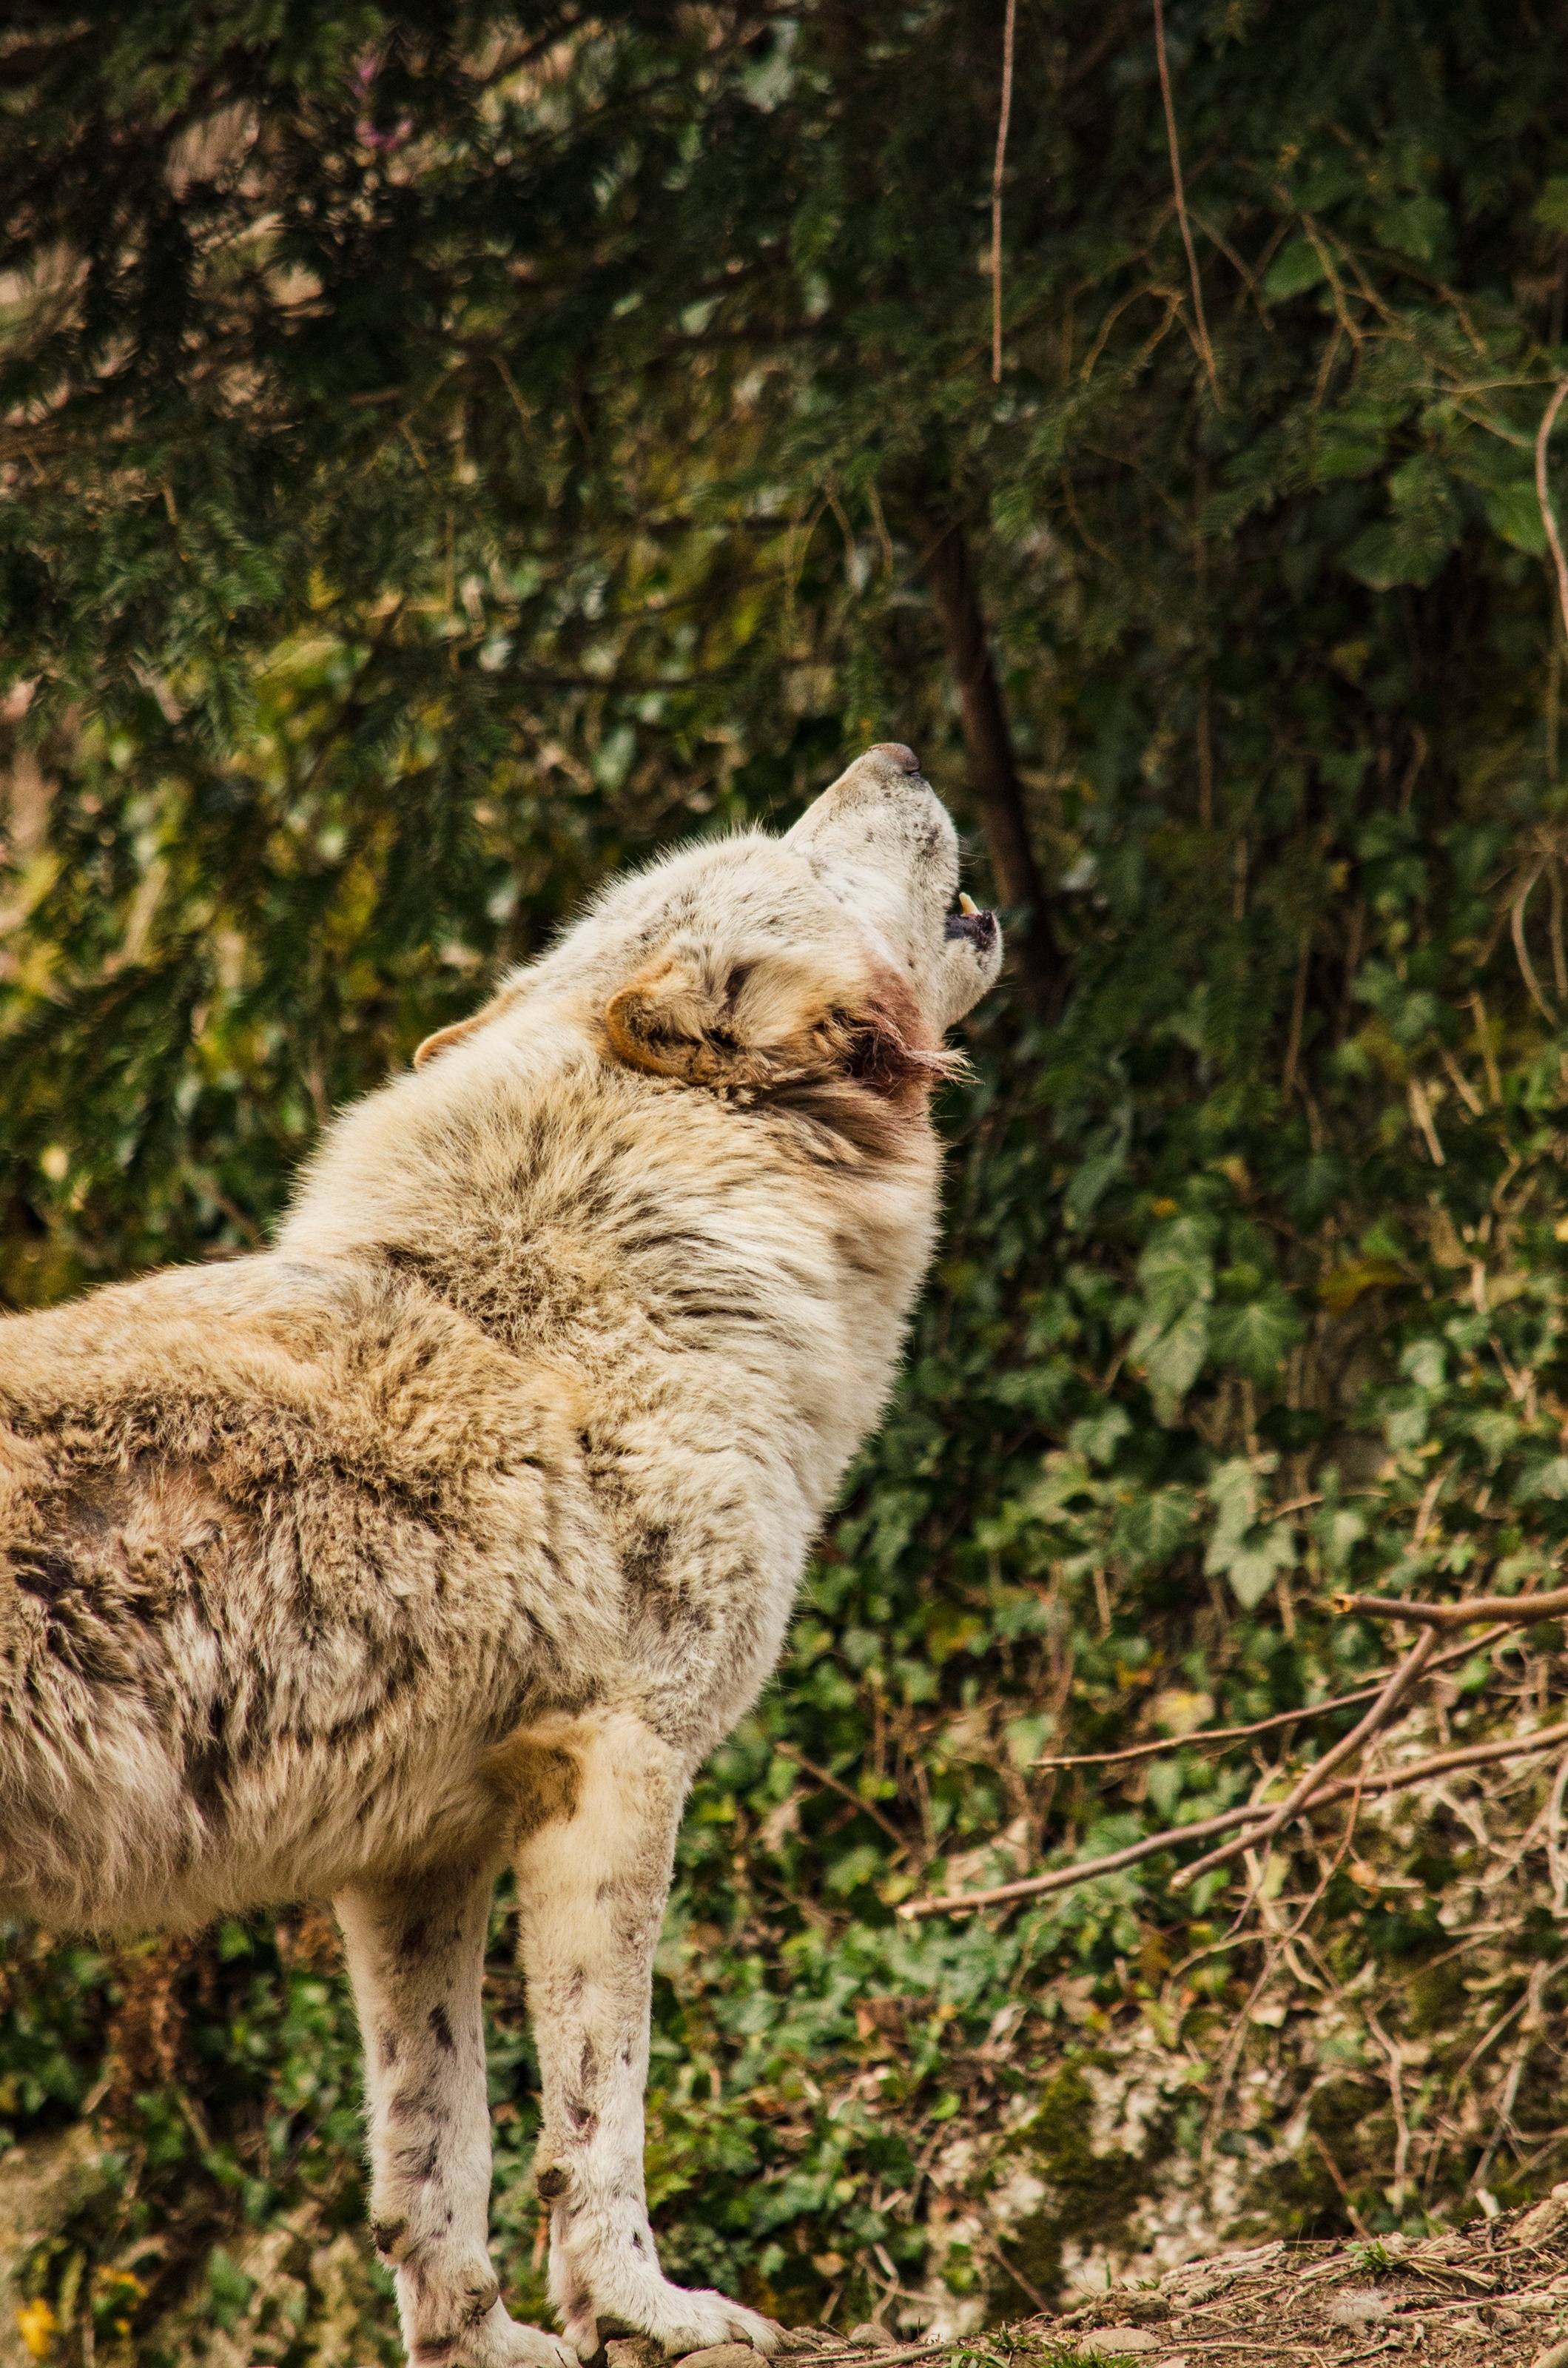
forest, wildlife, zoo, communication, mammal, wolf, fauna, howl, vertebrate, tiergarten, white fur, wild cat, white wolf, dog like mammal, dog breed group, dog crossbreeds, rudel behave